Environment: real
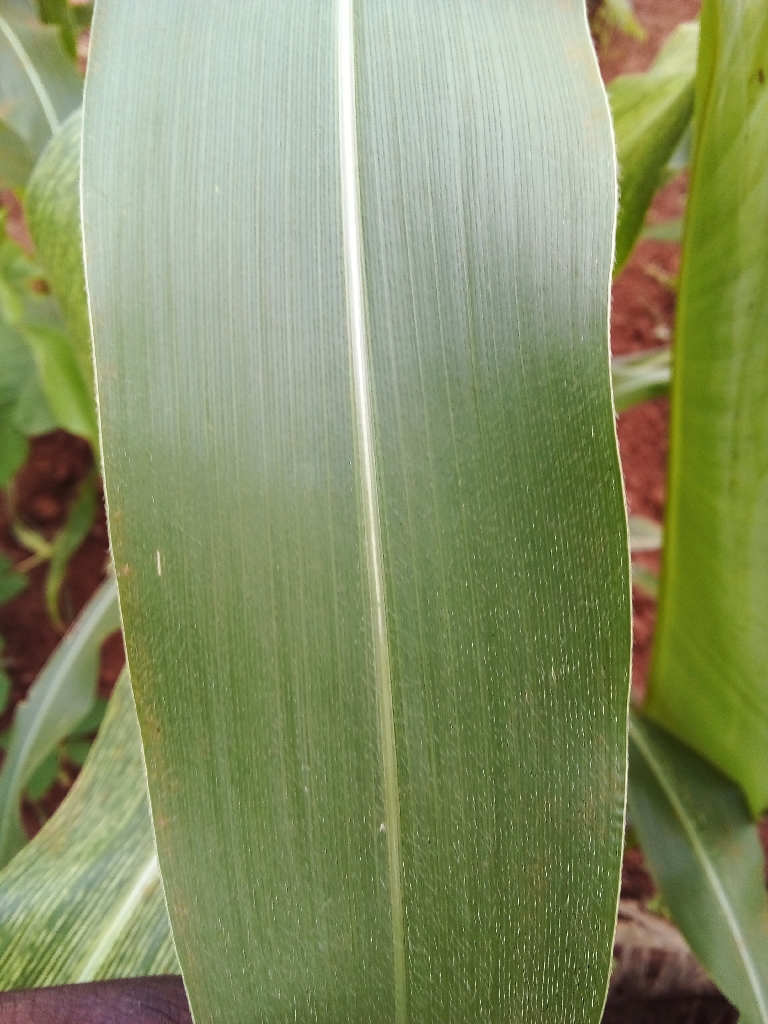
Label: healthy